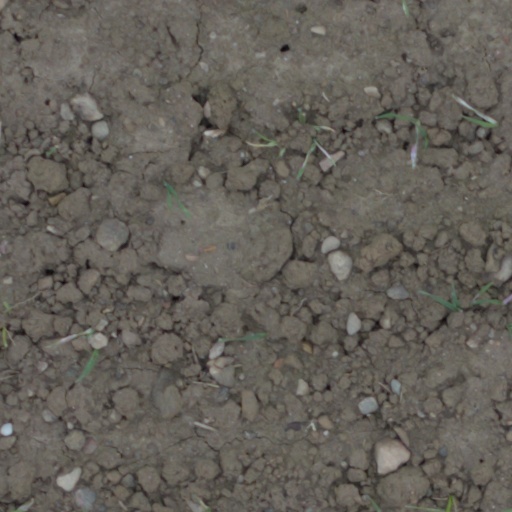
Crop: wheat